Knife game

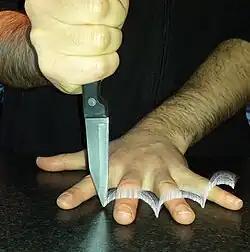
Knife game being played, with white line representing the motion of the game

The knife game, pinfinger, nerve, bishop, hand roulette, five finger fillet (FFF), or chicken is a game wherein, placing the palm of one's hand down on a table with fingers apart, using a knife or other sharp object, one attempts to stab back and forth between one's fingers, trying not to hit the fingers. The game is intentionally dangerous, exposing players to the risks of incision or penetration; it may be played much more safely by using another object, such as the eraser side of a pencil. In European culture, it is traditionally considered a boys' game. It appears in various media across popular culture, including "Knife in the Water," "Aliens", and "Red Dead Redemption."